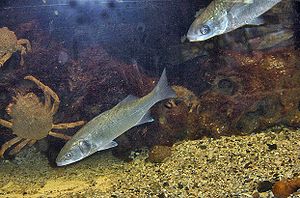
Multe
Tyklæbet multe Chelon labrosus (øverst til højre)
Multe er en subtropisk fisk af multefamilien Mugilidae i ordenen Pigfinnefisk, der kommer til Danmark særligt om sommeren. I forbindelse med det varmere klima her i landet de senere år er fisken også begyndt at yngle her.